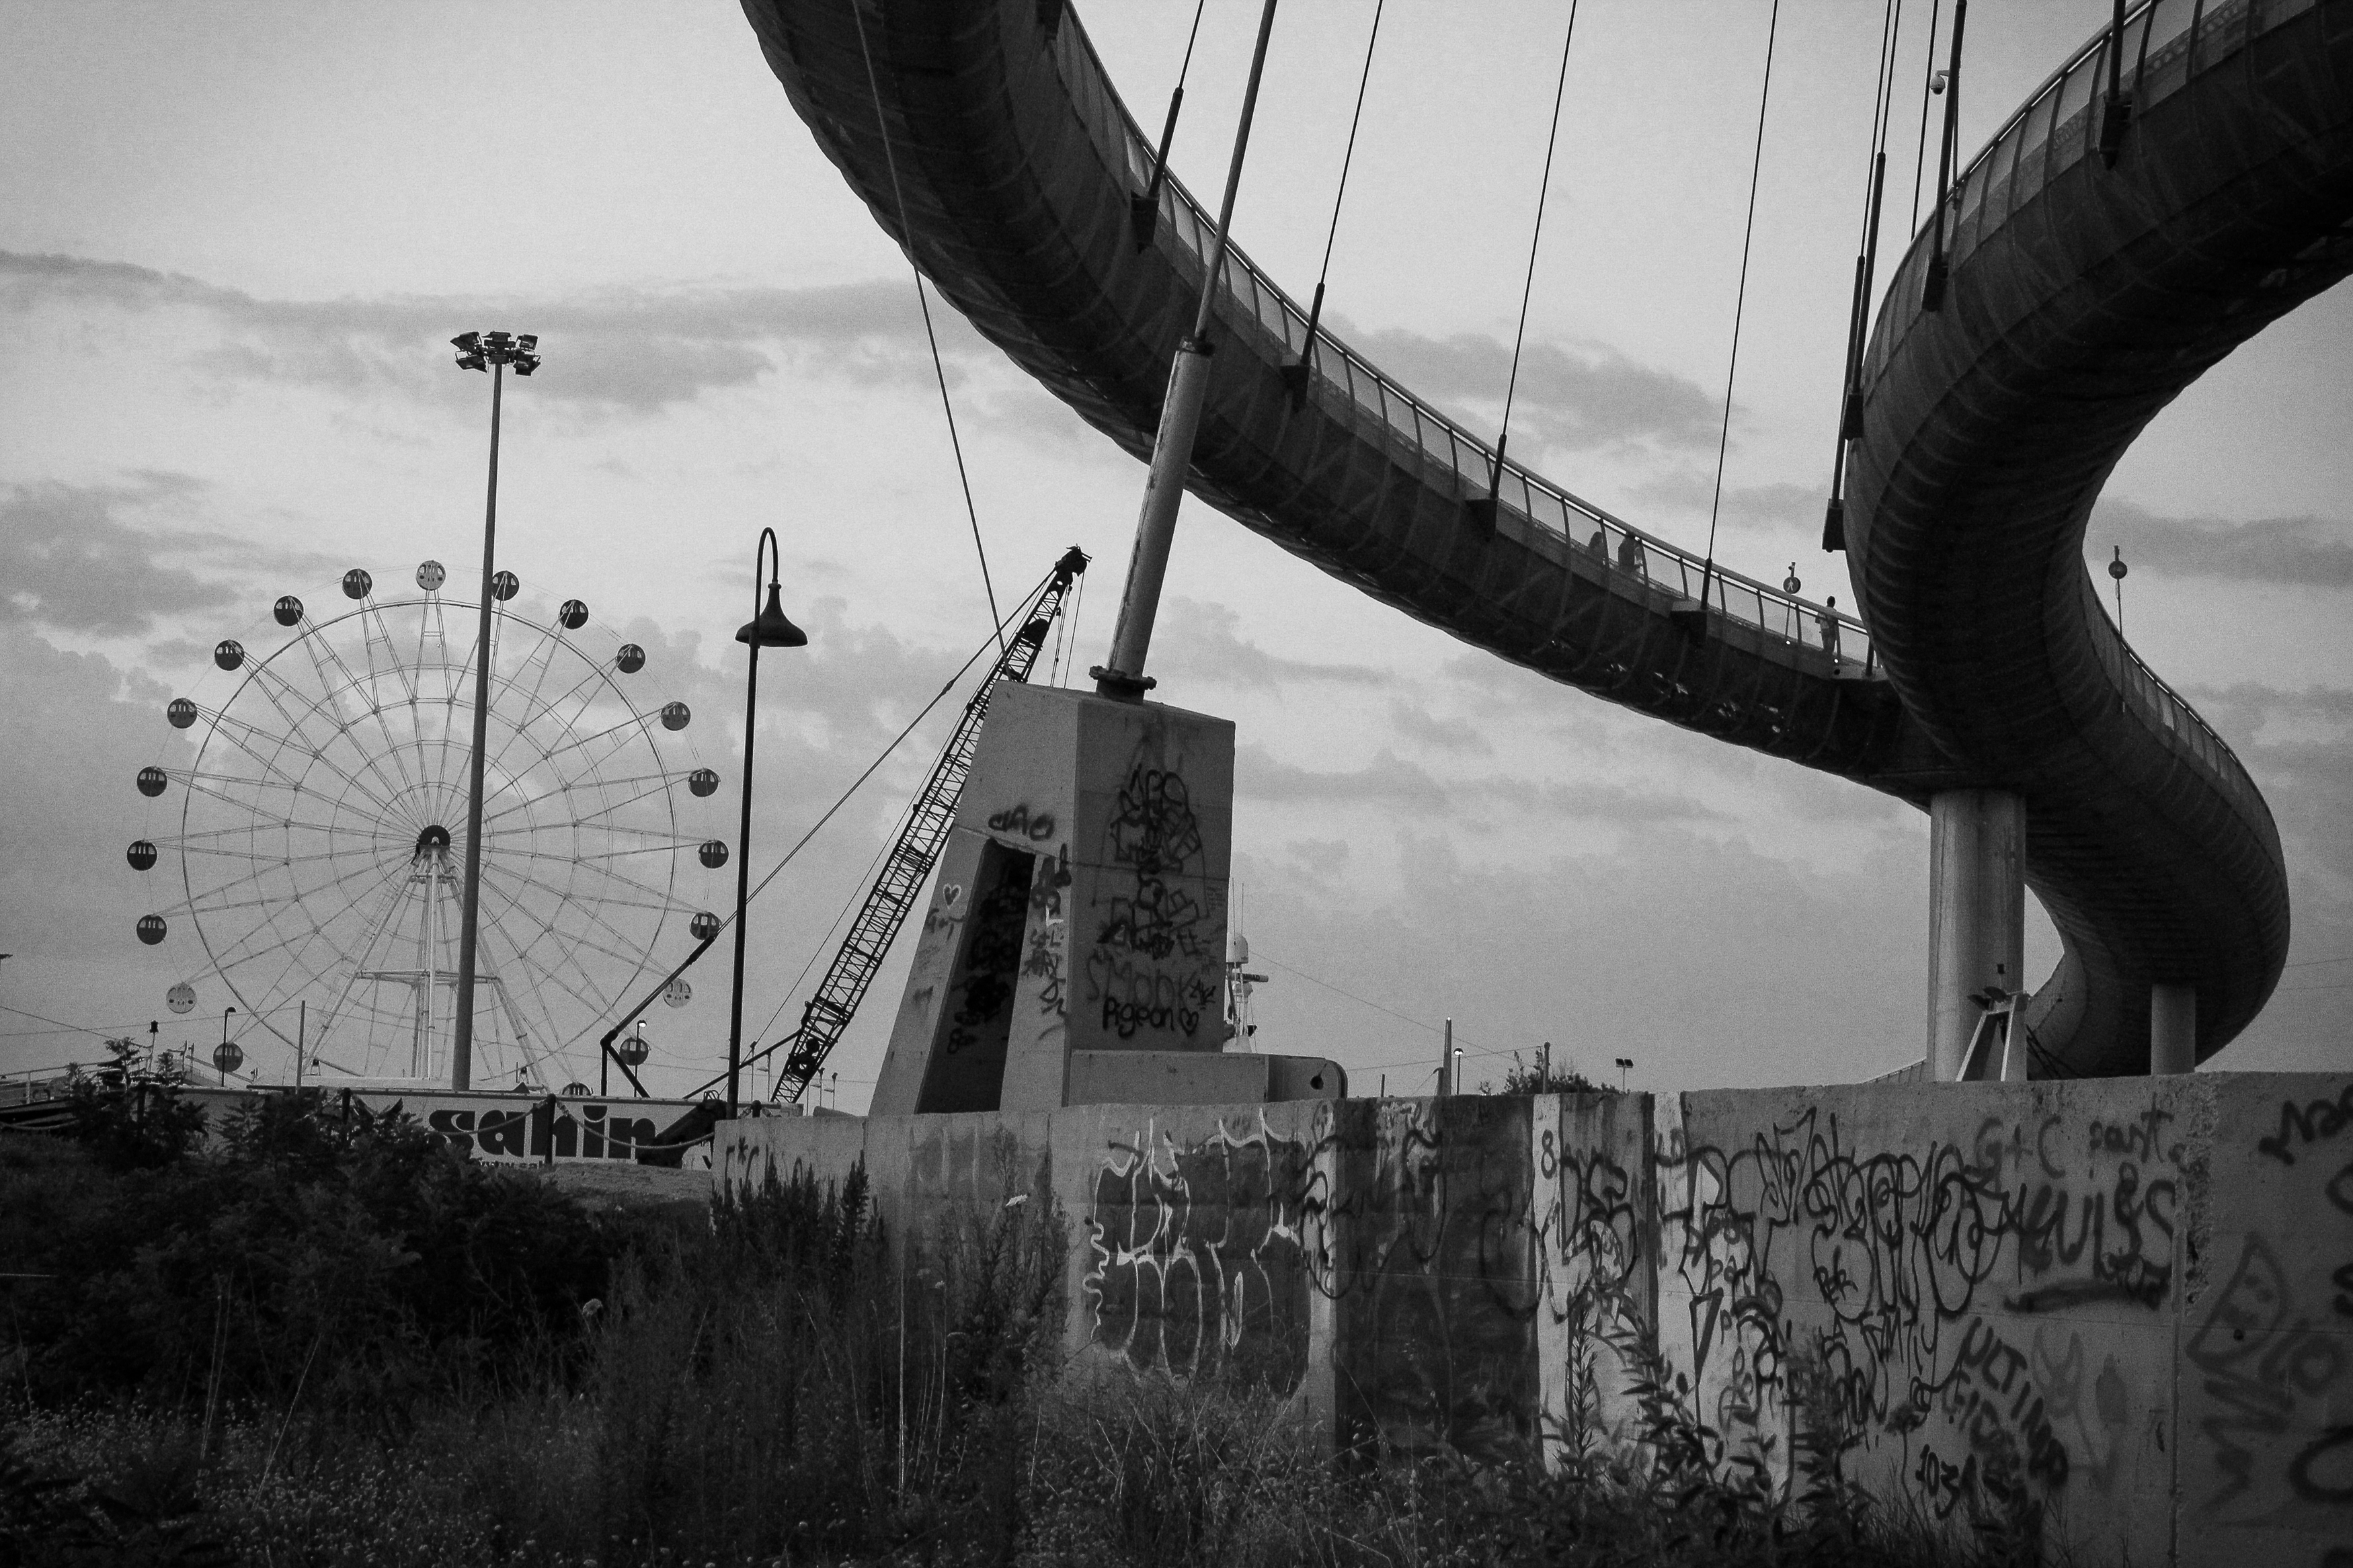
black and white, bridge, wheel, sky, landmark, monochrome photography, structure, photography, architecture, cloud, monochrome, daytime, tree, tourist attraction, fixed link, metropolis, building, stock photography, landscape